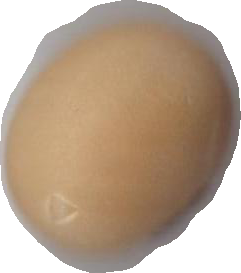
Variety: Anjasmoro